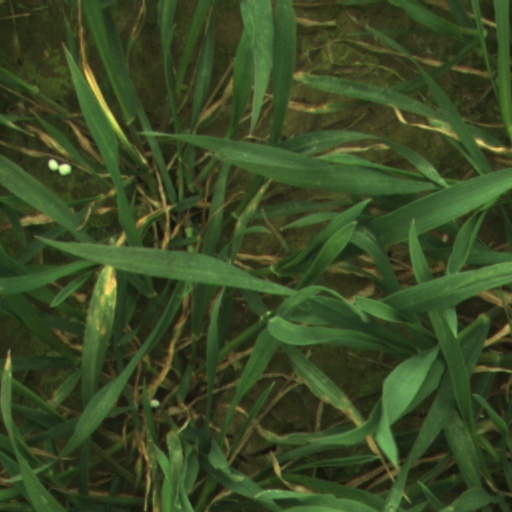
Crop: wheat